1972 New Zealand eight

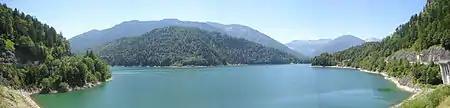
In Europe, the New Zealanders were based in Lenggries and trained on the Sylvenstein Reservoir

The officials at the time were Rusty Robertson as coach, Don Rowlands as manager, fund-raiser and organiser, and Fred Strachan as strategist. The coach was the uncle of the youngest crew member, Gary Robertson. Robertson had been appointed coach in 1967 and it was then that the national training centre relocated from Auckland to Christchurch, under great controversy. Kerrs Reach on Christchurch's Avon River / Ōtākaro was more convenient to reach for Dunedin-based Strachan than Auckland, and coach Robertson embarked on a daily drive from Oamaru—a return journey–after work whenever there was a training day.